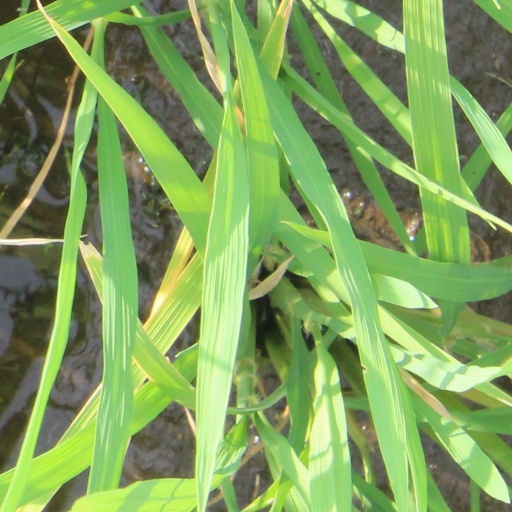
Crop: rice